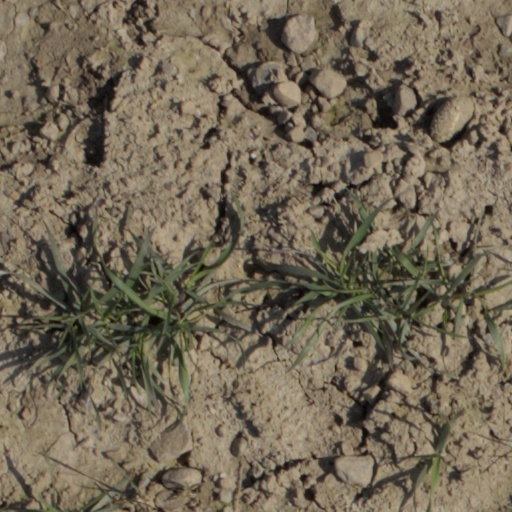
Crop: wheat